Gopal Krushna College of Engineering & Technology

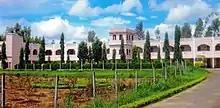

Gopal Krishna College of Engineering & Technology (commonly known as GKCET) is an engineering and technology institute established in 1999. It is a unit of the IEM Society established by Gopal Krushna Nahak in 1989. GKCET is in Jeypore, Odisha, India. The campus is from the main city. It is a campus of on the outskirts of Jeypore.